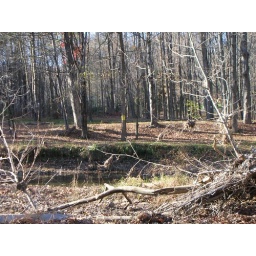
Jim says everything in front of this yellow sign will be eroded in 5 years.